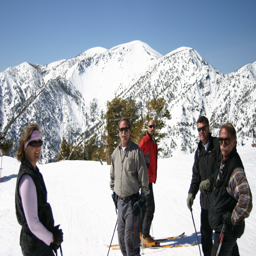
a group of skiers take in the wonderful views .